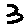
Label: 3